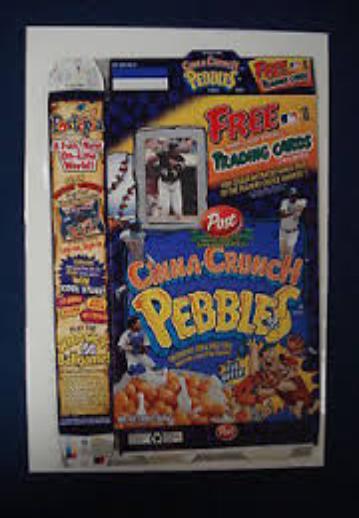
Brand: Cinna-Crunch Pebbles
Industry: Food